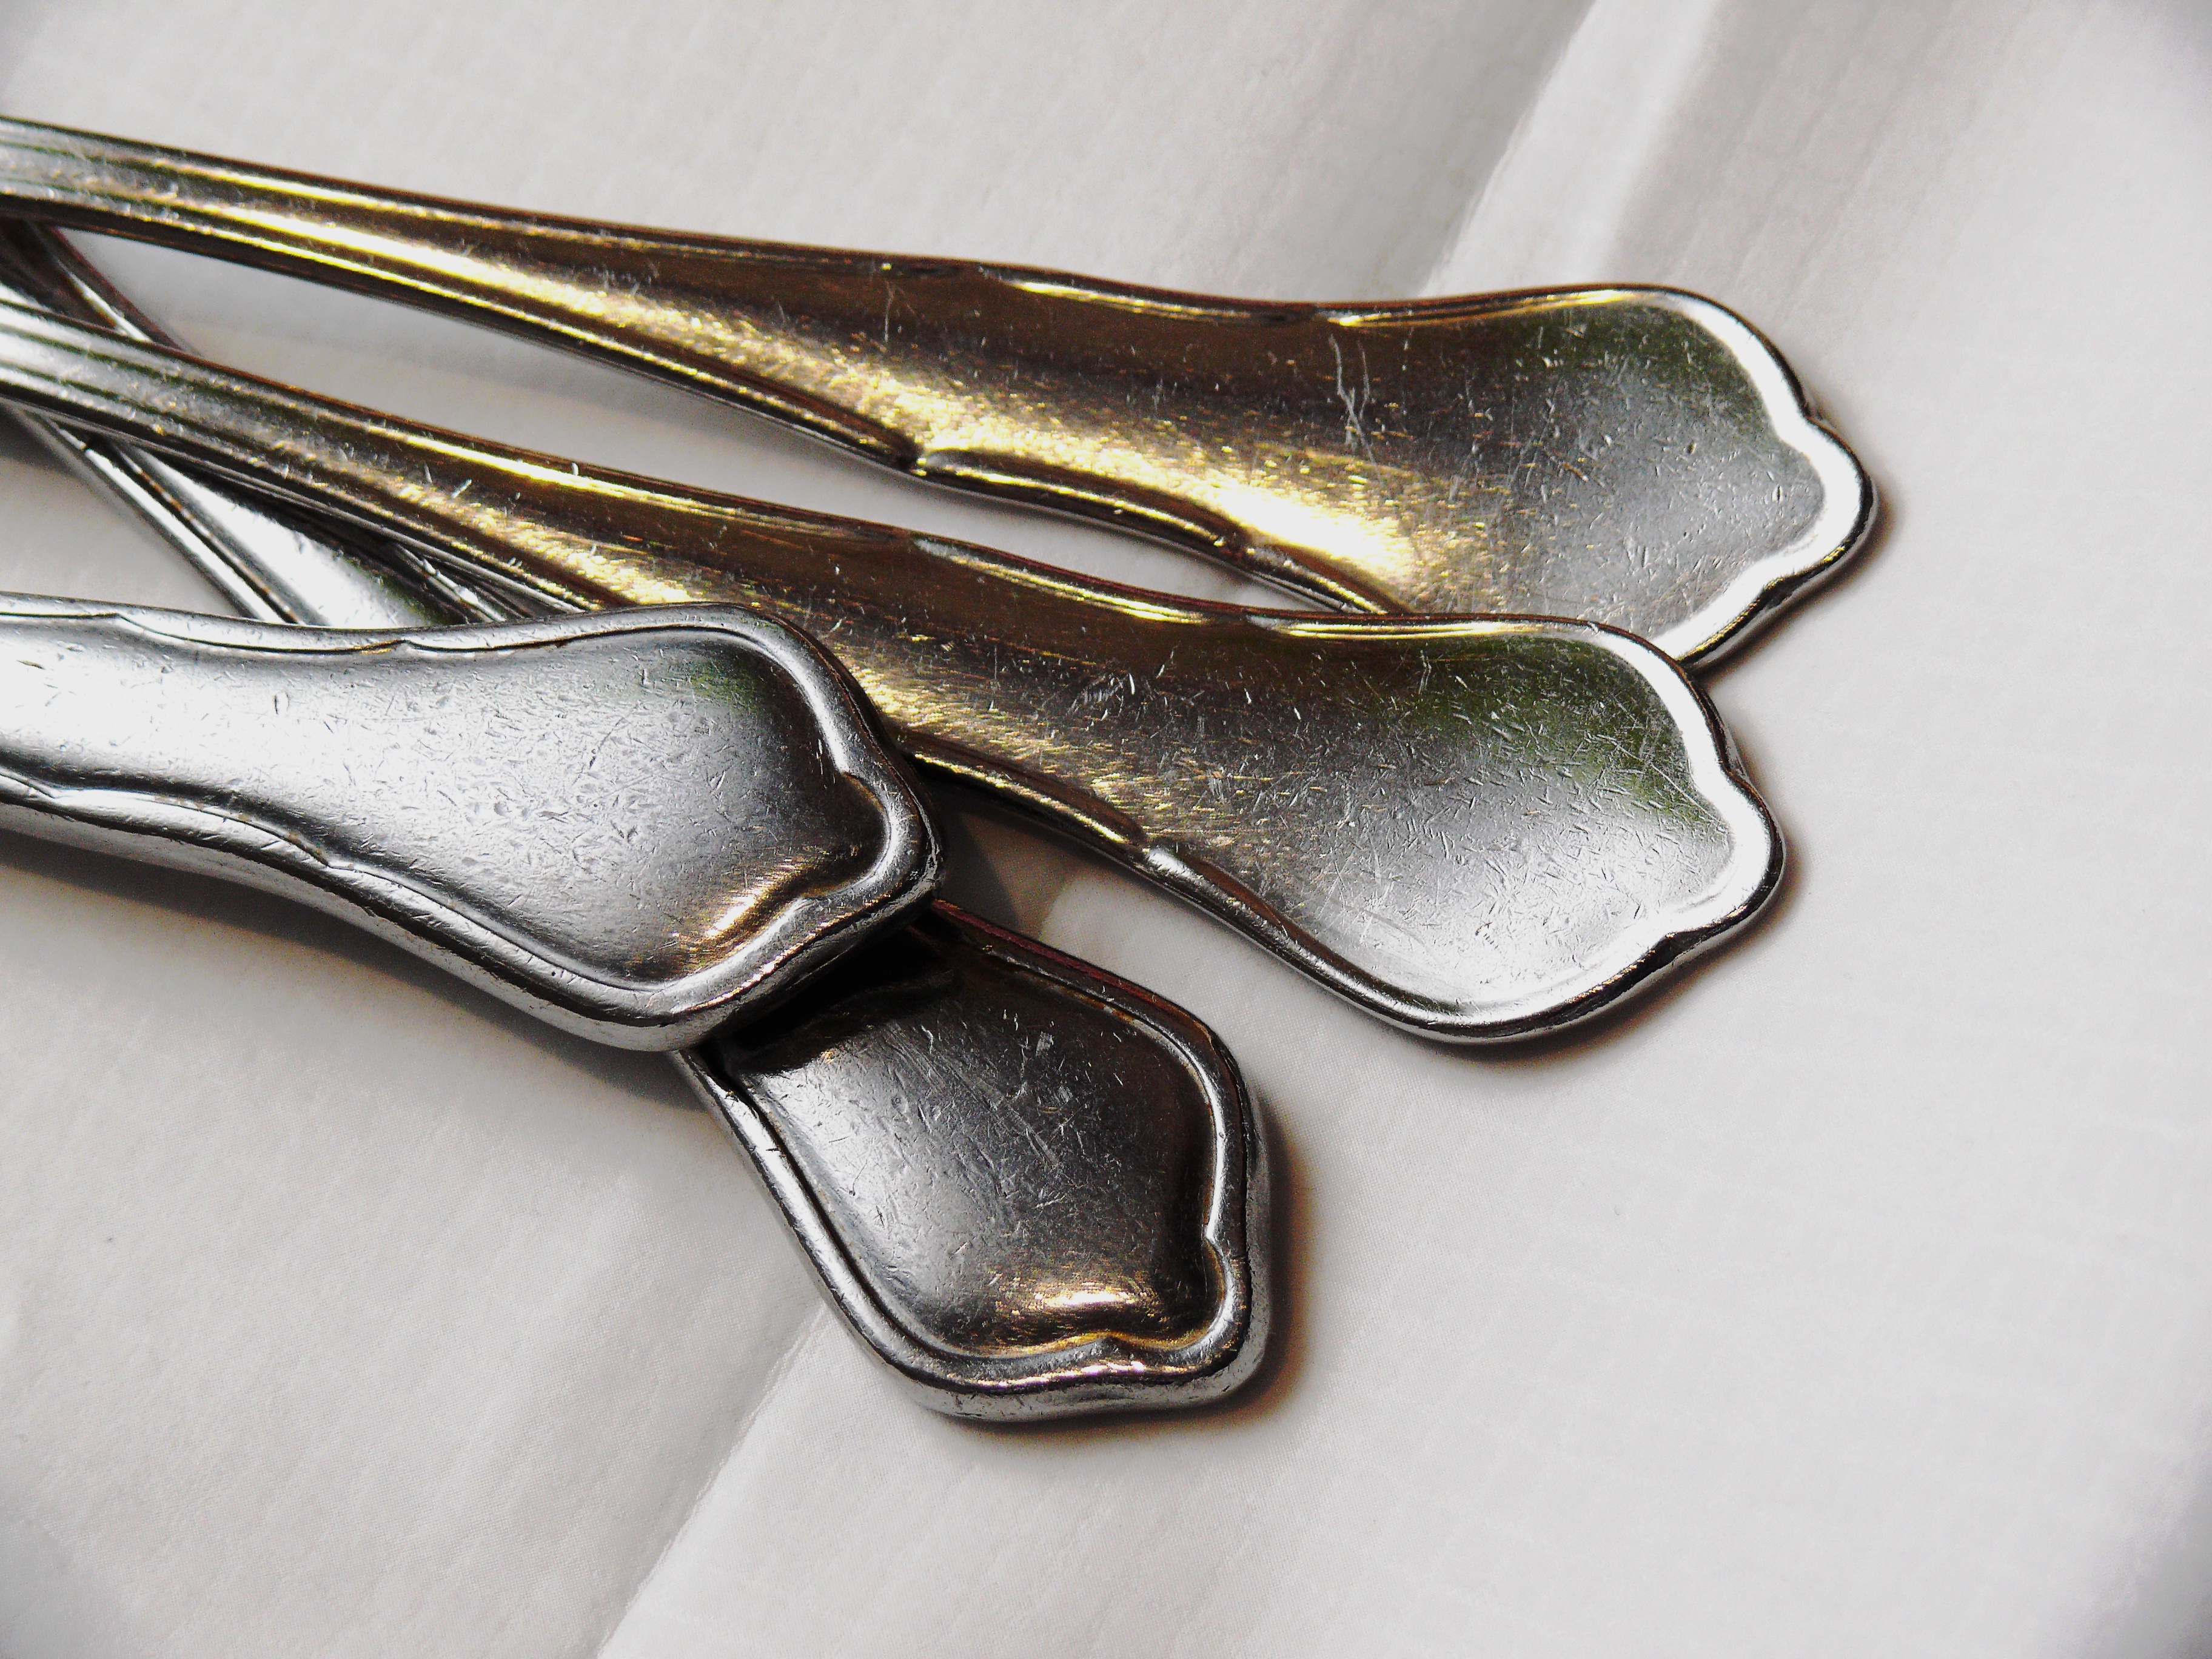
hand, table, fork, cutlery, chain, restaurant, tool, metal, plate, kitchen, eat, spoon, knife, silver, table cutlery